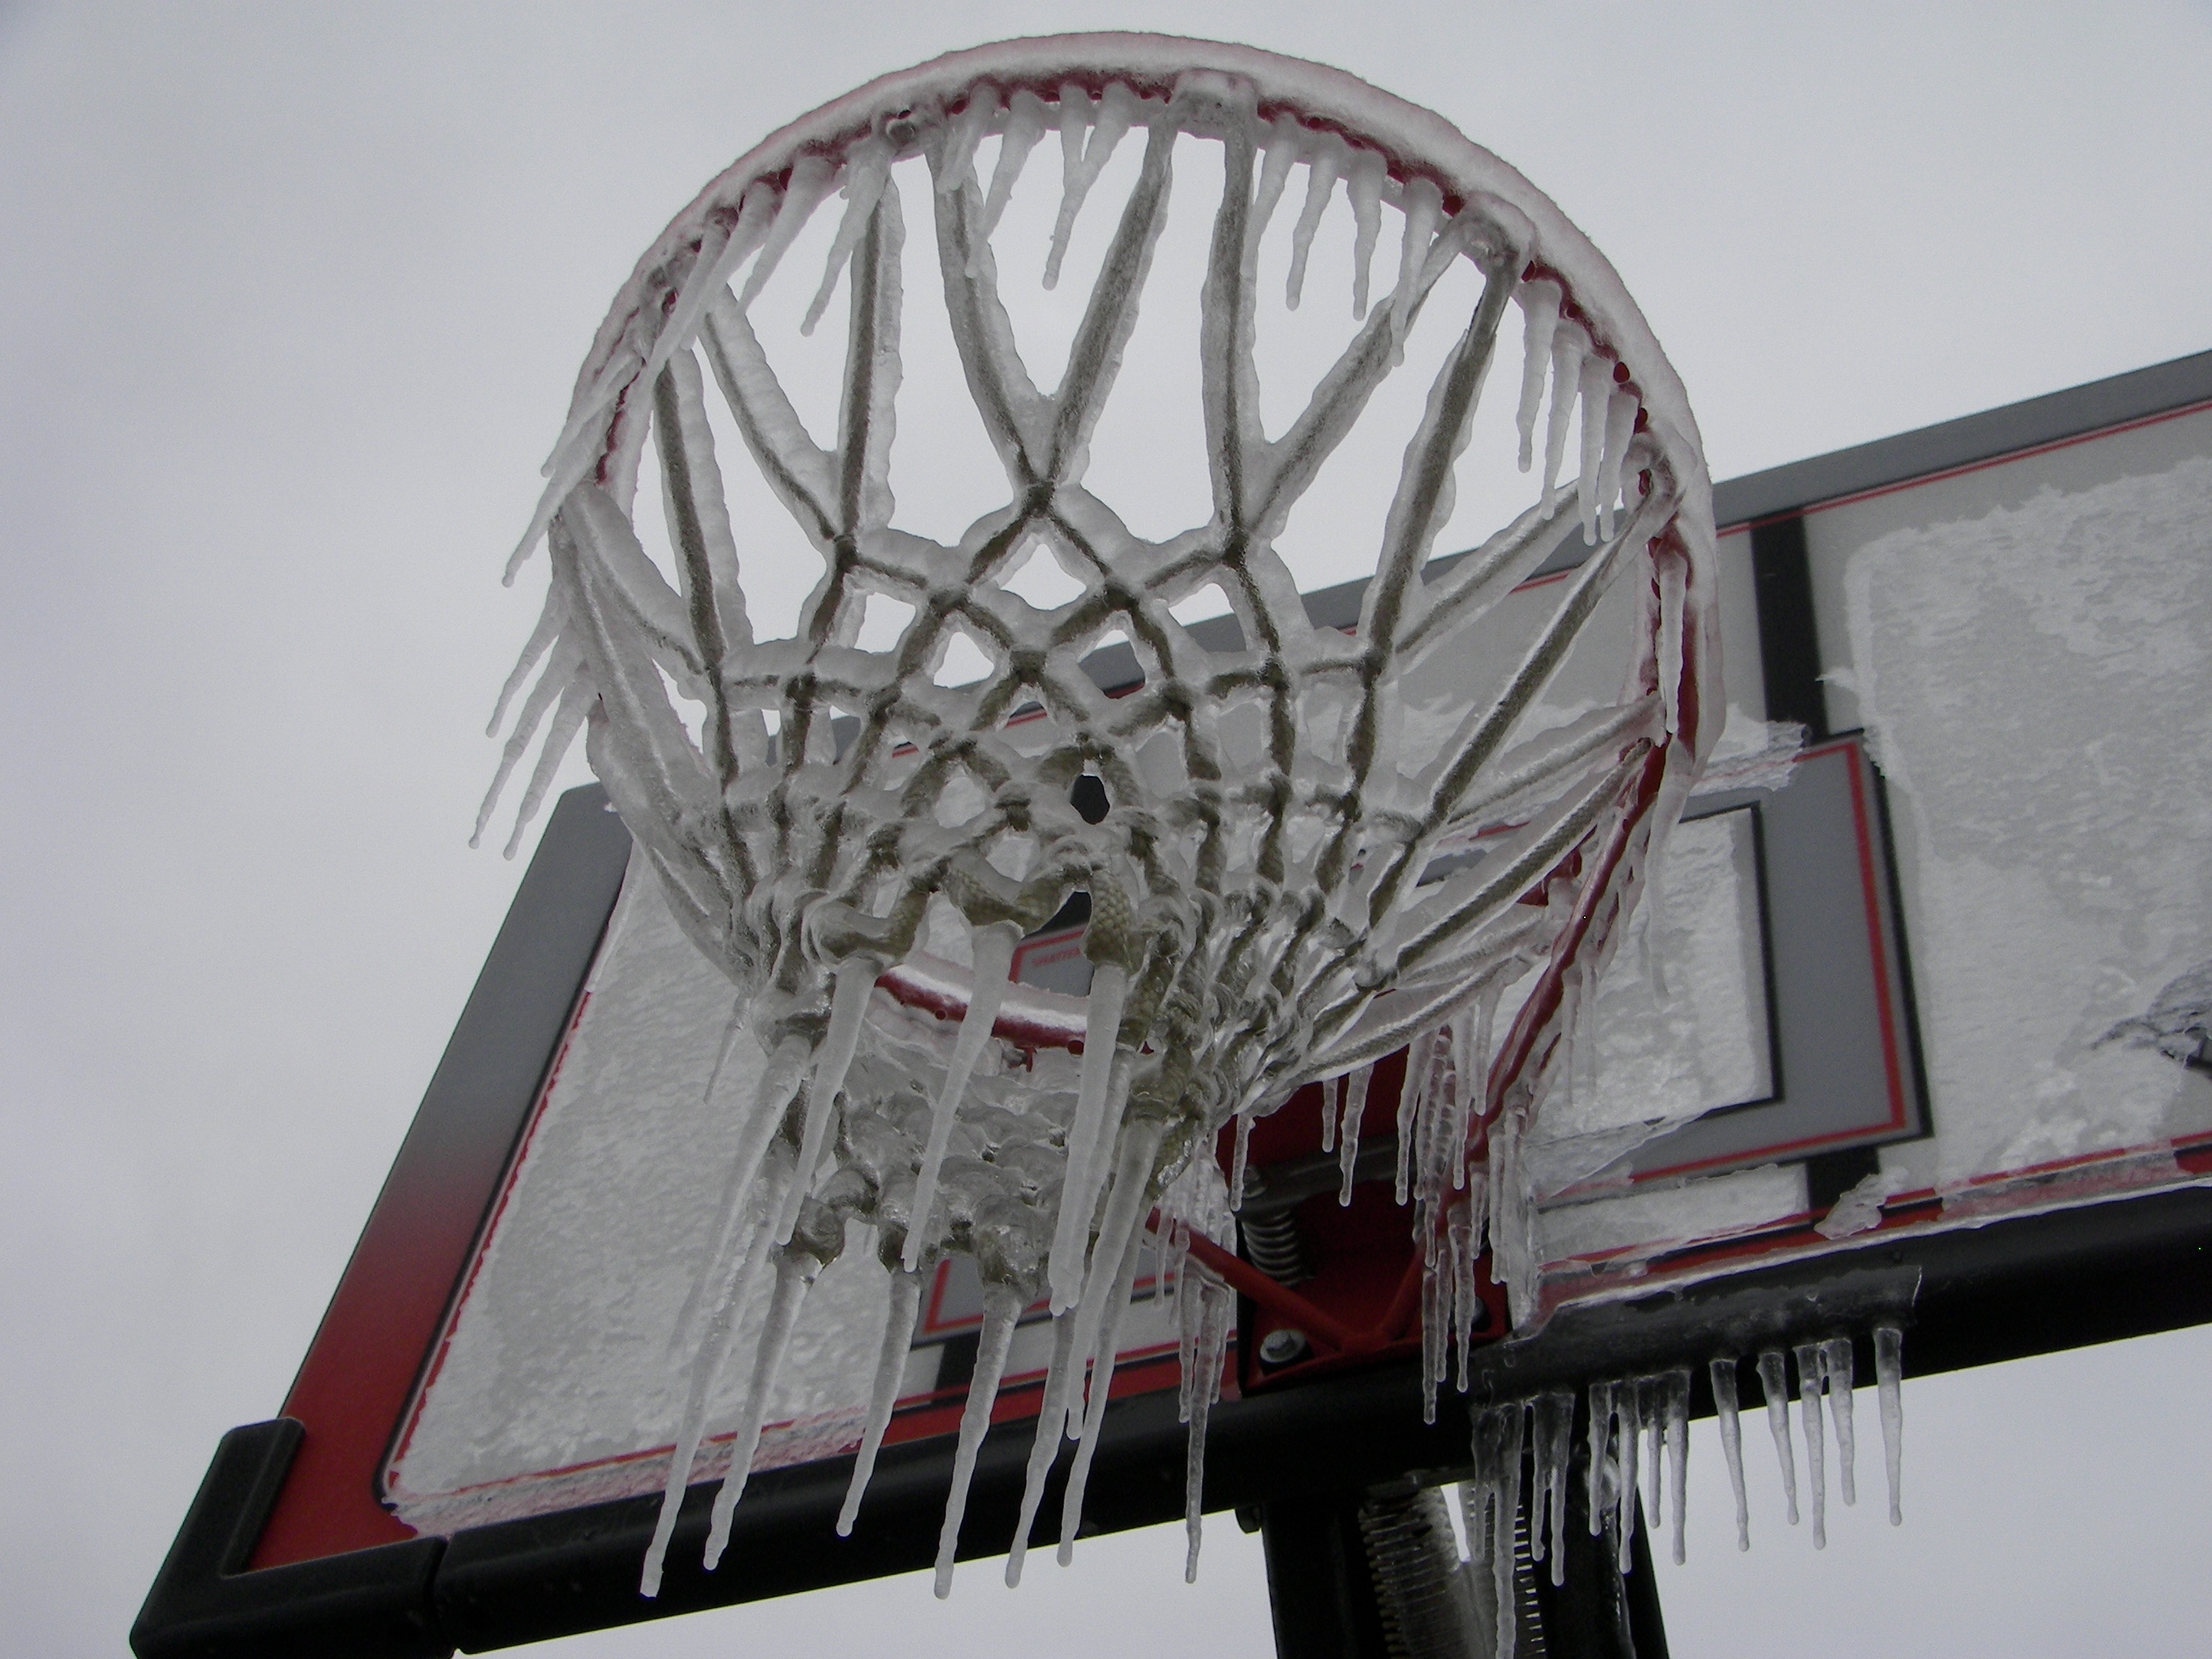
outdoor, snow, cold, winter, white, frost, ice, ferris wheel, amusement park, weather, snowy, frozen, season, snowfall, cool, snowstorm, blizzard, tourist attraction, frosty, snow storm, amusement ride, basketball net, ice storm